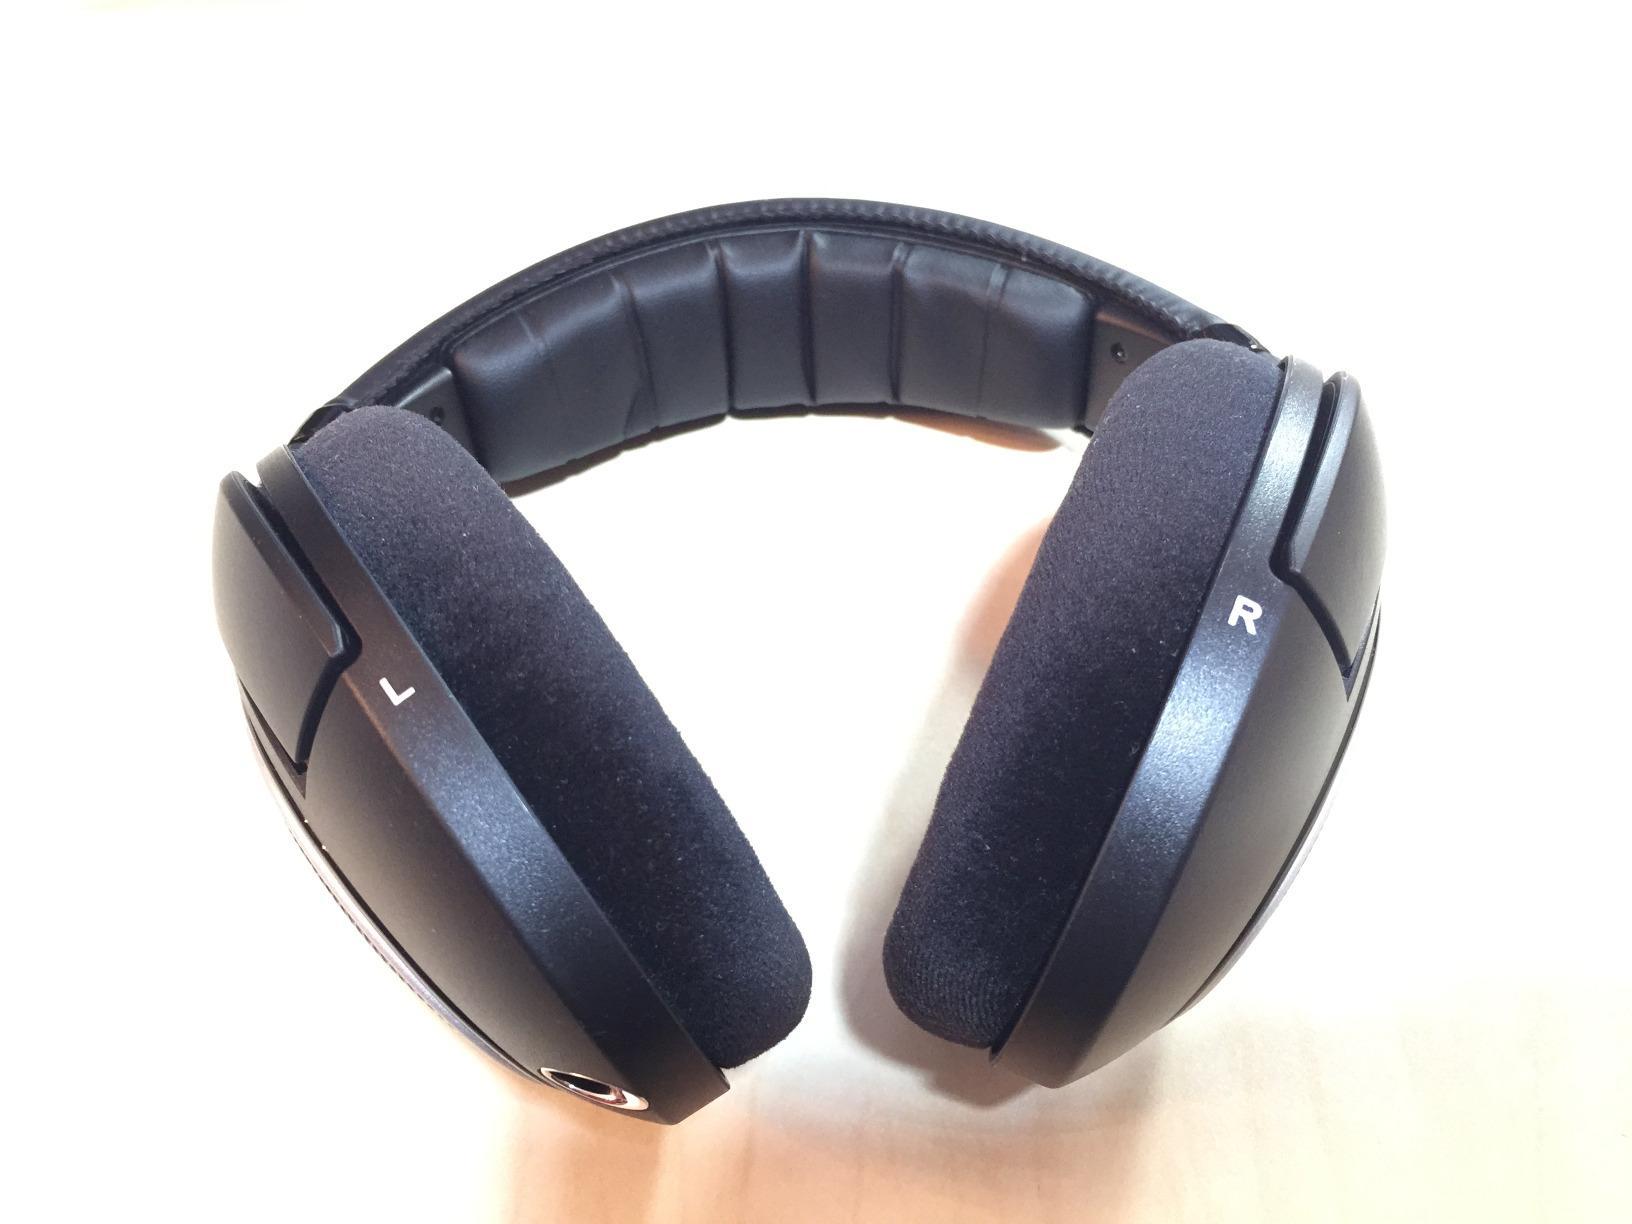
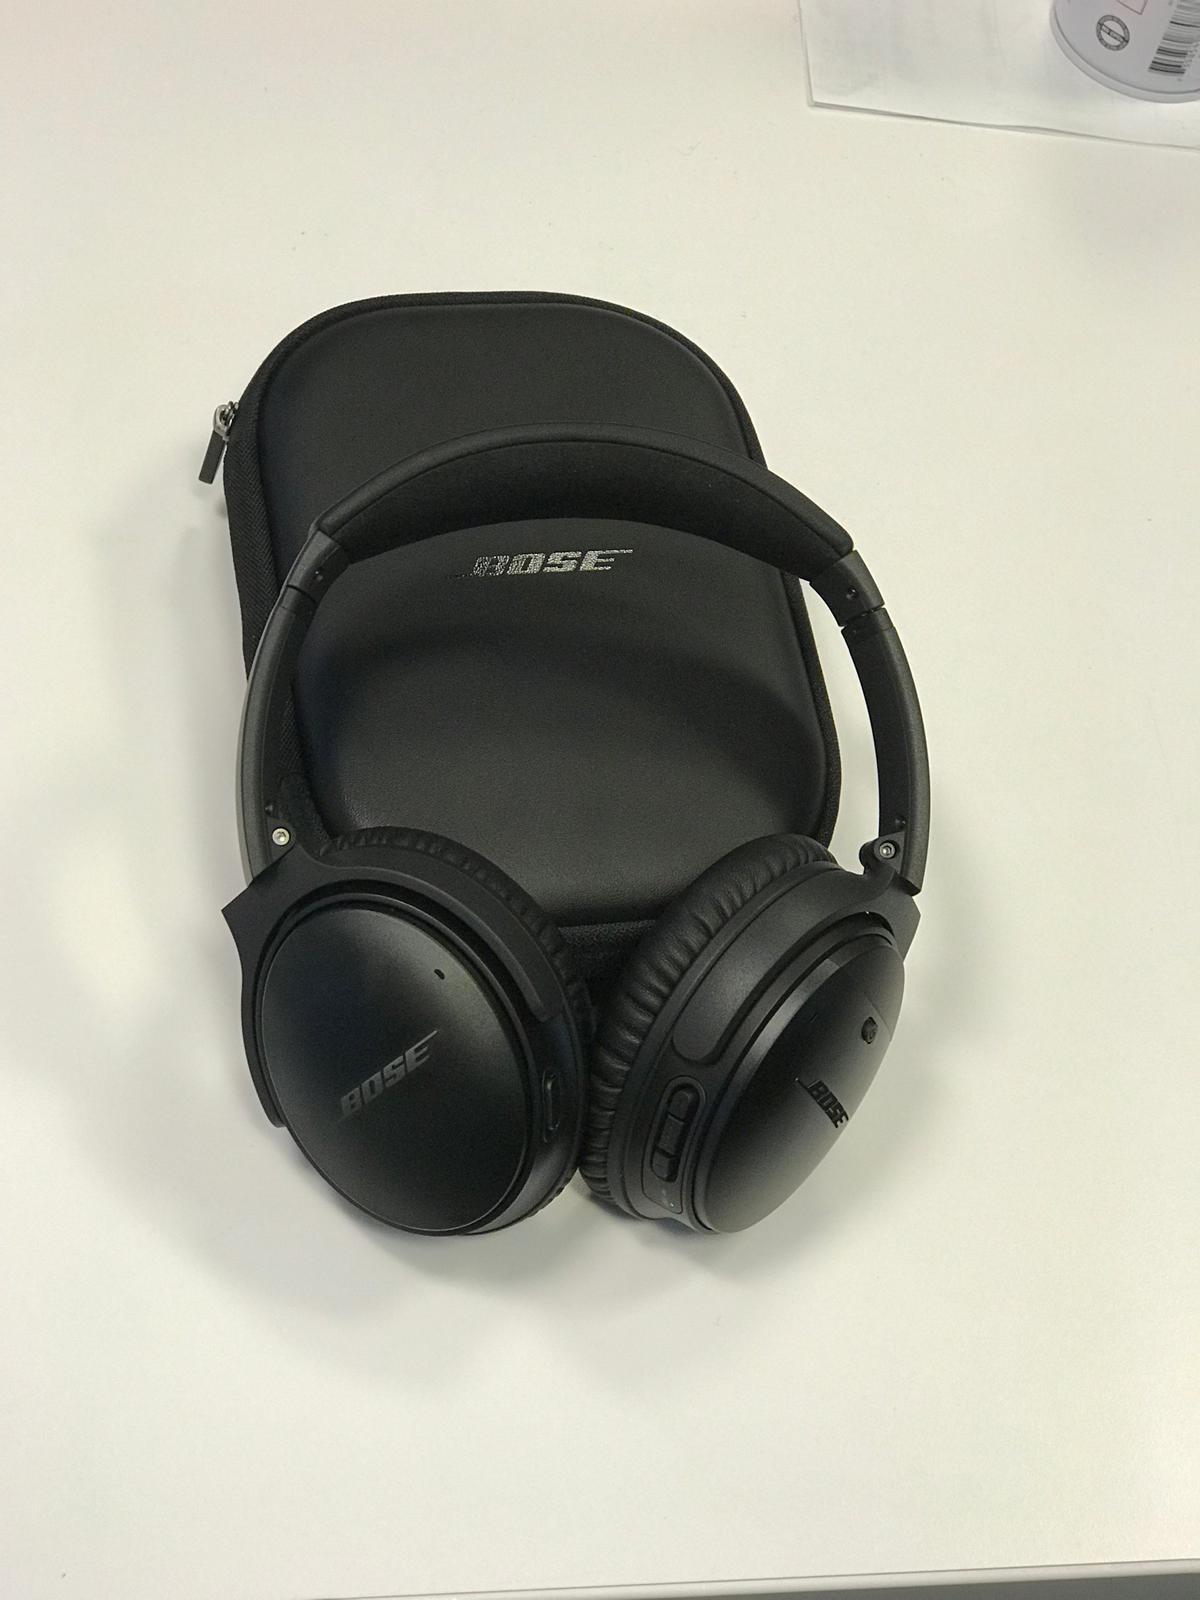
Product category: headphones
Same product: no